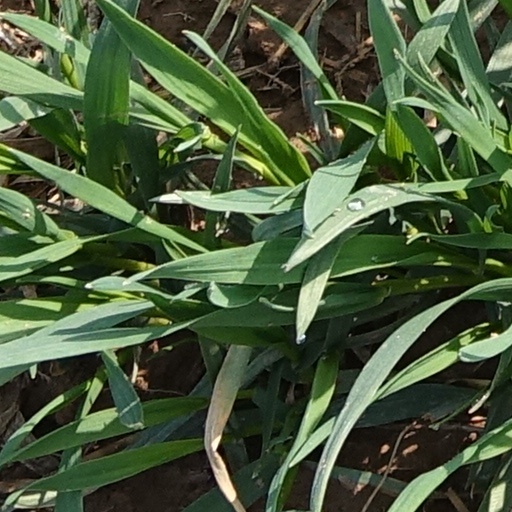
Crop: wheat